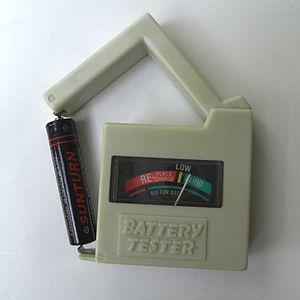
La tension électrique est la circulation du champ électrique le long d'un circuit électrique mesurée en volts par un voltmètre. Elle est notée U aux bornes d'un dipôle.